Ivy Bridge (microarchitecture)

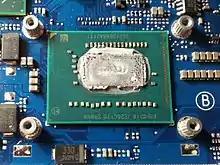
An uncovered Intel Core i5-3210M (BGA soldered) inside of a laptop, an Ivy Bridge CPU

Ivy Bridge is the codename for Intel's 22 nm microarchitecture used in the third generation of the Intel Core processors (Core i7, i5, i3). Ivy Bridge is a die shrink to 22 nm process based on FinFET ("3D") Tri-Gate transistors, from the former generation's 32 nm Sandy Bridge microarchitecture—also known as tick–tock model. The name is also applied more broadly to the Xeon and Core i7 Extreme Ivy Bridge-E series of processors released in 2013.